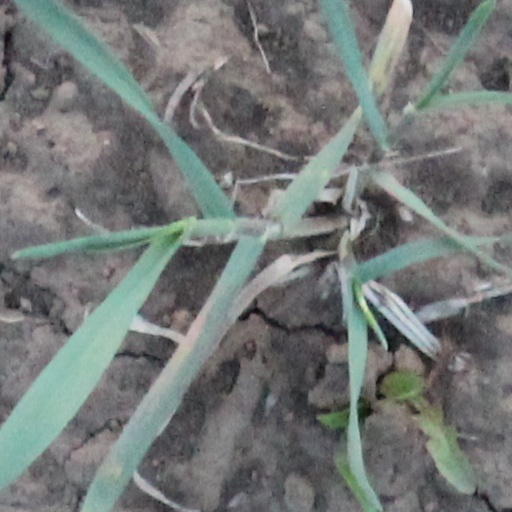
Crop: wheat